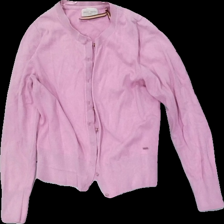
View: front
Type: Cardigan
Category: Ladies
Brand: Holly And Whyte (Lindex)
Colors: Pink
Material: 89% visc 11% unknown
Cut: Regular
Size: M
Stains: Minor
Smell: Minor
Price range: <50
Recommended usage: Export